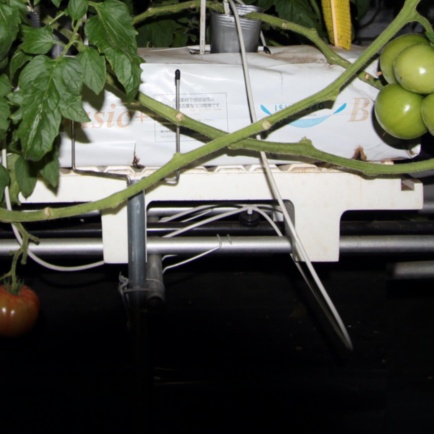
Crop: tomato